Cal Poly Mustangs baseball

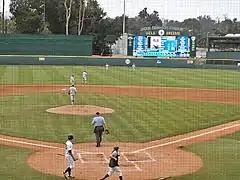
Cal Poly vs. the UCLA Bruins at the L.A. Regional at Jackie Robinson Stadium on June 1, 2013

The Cal Poly Mustangs baseball team represents California Polytechnic State University, which is located in San Luis Obispo, California. The Mustangs are an NCAA Division I college baseball program, and along with the other Cal Poly athletic teams with the exception of swimming, wrestling, indoor track and football, the baseball team competes in the Big West Conference.